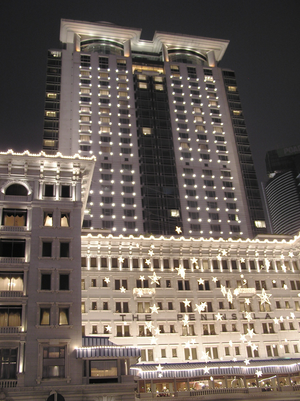
The Peninsula Hotels est une chaîne d'hôtels de luxe gérée par Hongkong et Shanghai Hotels. Fondé par la famille Kadoorie ayant rejoint en Chine, le premier hôtel ouvre en 1928 est reste aujourd'hui le plus ancien de Hong Kong.